Railways in Melbourne

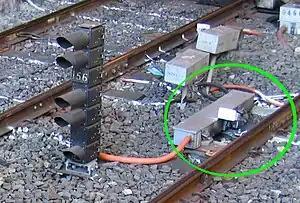
A signal with associated train stop in the raised position to the right, October 2005

In mid-2015, the Regional Rail Link project was completed. It created a new Deer Park–West Werribee railway line in the city's west, with stations at Wyndham Vale and Tarneit, as well as adding a pair of non-electrified tracks between Sunshine and Southern Cross for regional trains. Although the project was intended to provide routes for regional trains to Geelong, Ballarat and Bendigo segregated from electrified Metro services, rapid population growth in areas served by the new line meant that V/Line trains had to perform the role of an outer suburban service, causing significant delays and overcrowding.